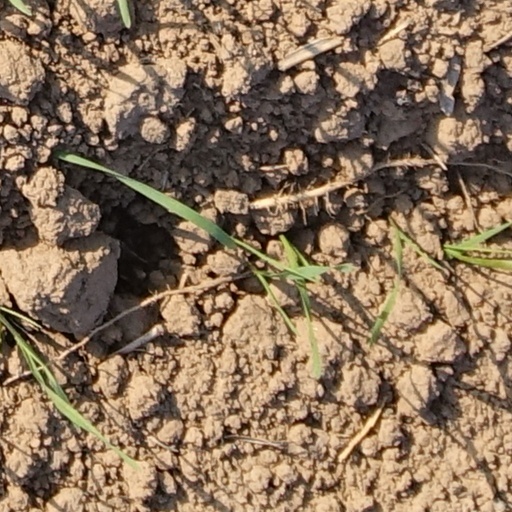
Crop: wheat